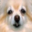
Label: dog